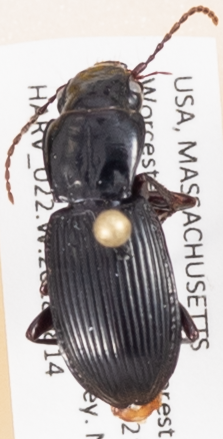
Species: Pterostichus rostratus
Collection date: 2018-08-14 04:00:00
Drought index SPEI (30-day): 2.09
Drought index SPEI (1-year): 1.16
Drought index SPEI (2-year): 0.82